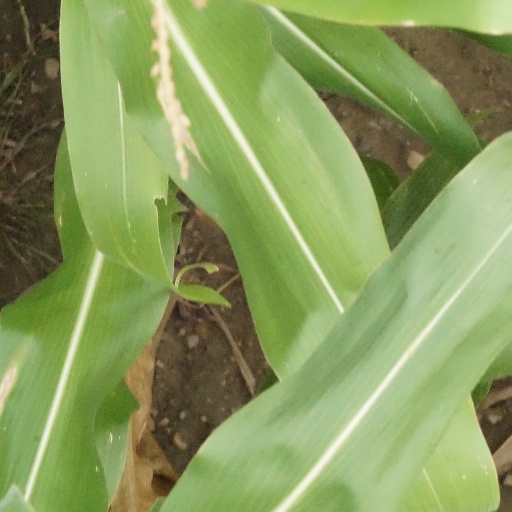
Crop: maize; corn